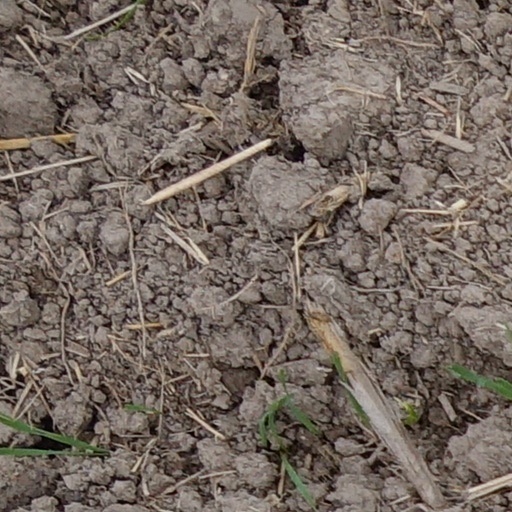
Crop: wheat